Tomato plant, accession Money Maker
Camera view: bottom (45 deg); turntable rotation: 180 degrees
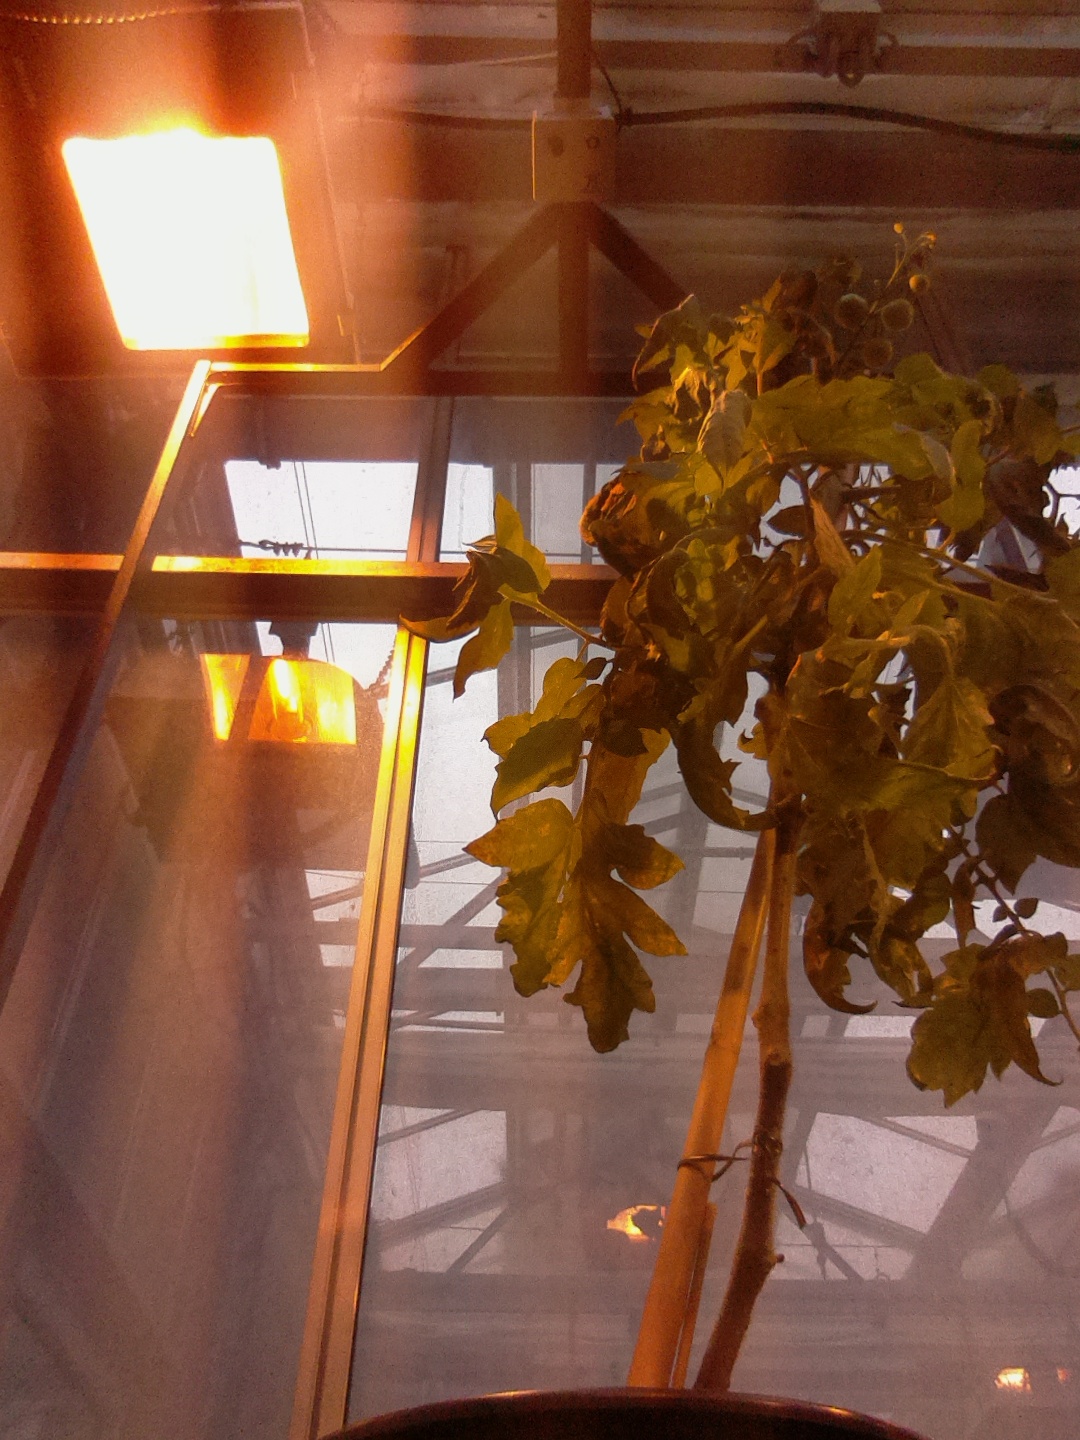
BBCH growth stage 74: 40%-50% of final fruit size